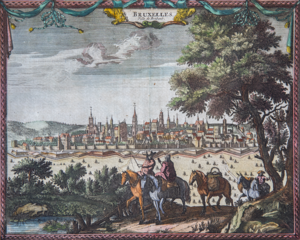
Pieter van der Aa est un géographe et libraire-éditeur établi à Leyde, né en 1659 et mort en 1733.